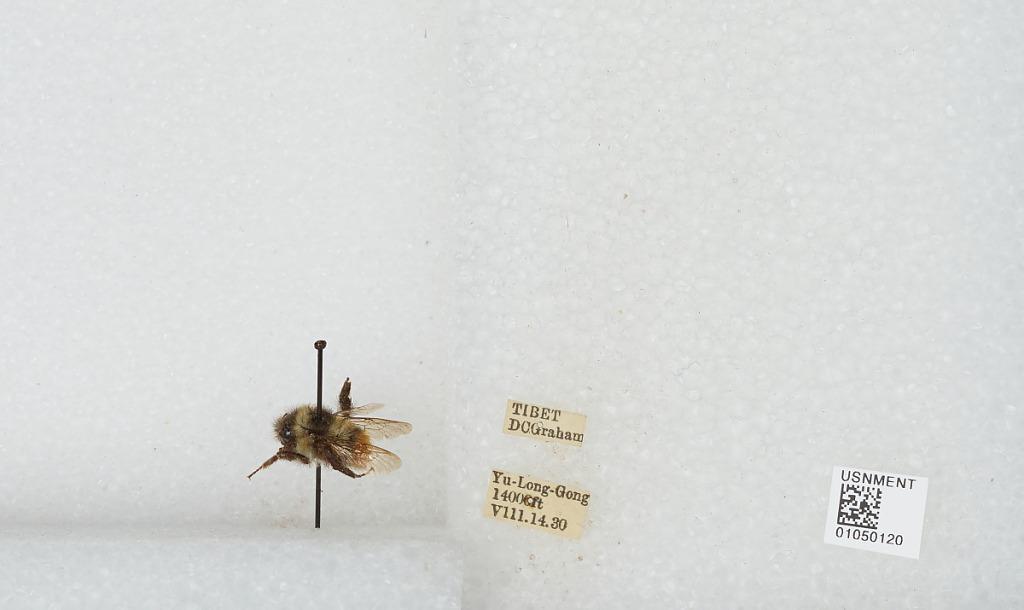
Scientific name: Bombus sp.
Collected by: D. Graham
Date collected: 1930-8-14
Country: China
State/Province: Tibet Autonomous Region
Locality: Yu-Long-Gong